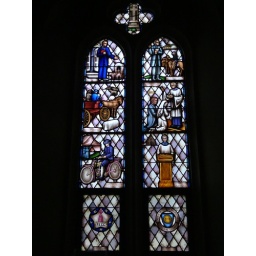
window in the tower vestibule